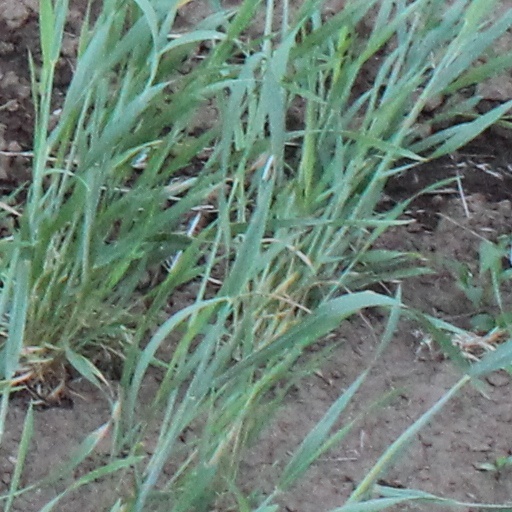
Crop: wheat